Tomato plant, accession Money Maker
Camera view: tilt-top (135 deg); turntable rotation: 150 degrees
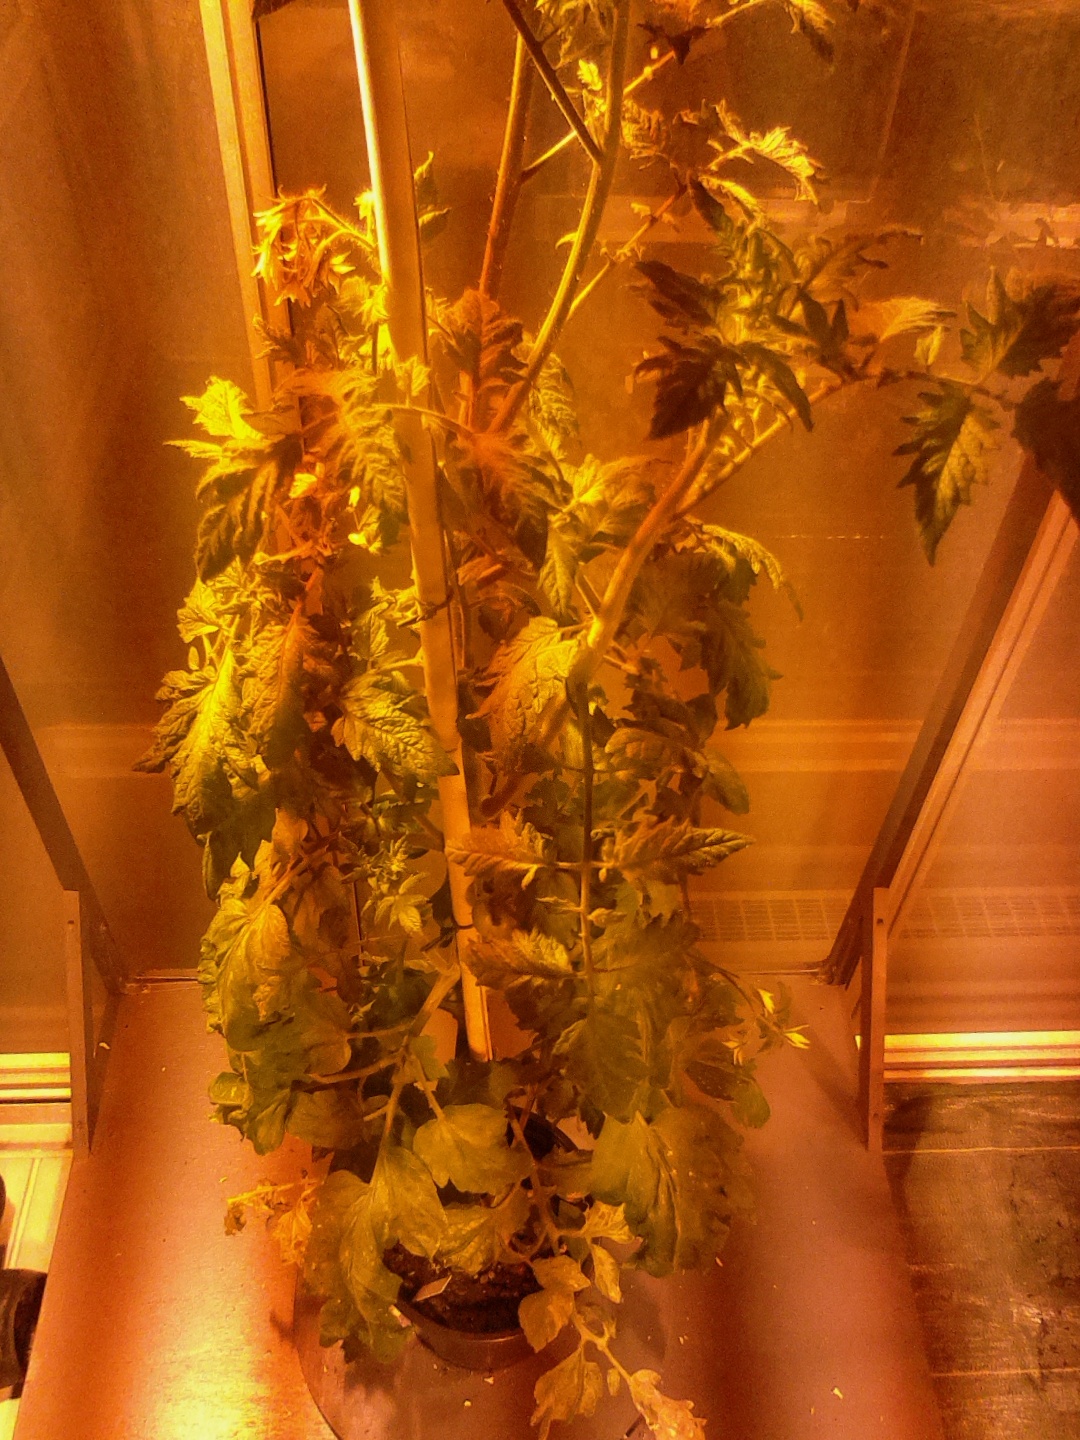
BBCH growth stage 73: 30%-40% of final fruit size